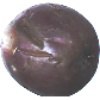
Label: Passion Fruit 1